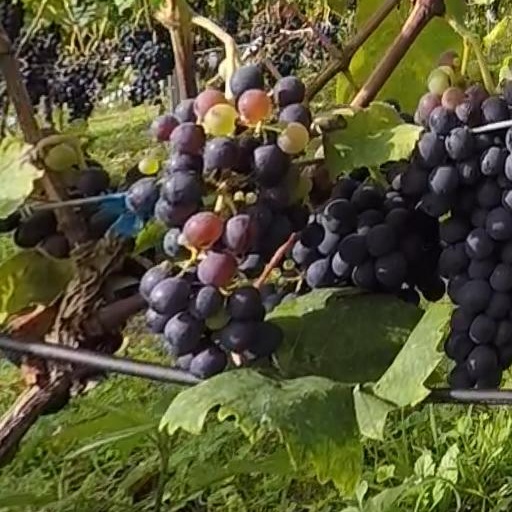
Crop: grape